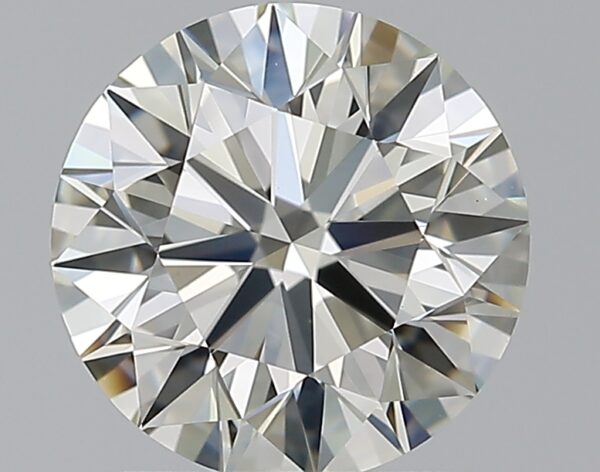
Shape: round
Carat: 1.29
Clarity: VVS2
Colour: K
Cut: EX
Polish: EX
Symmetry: EX
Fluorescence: ST
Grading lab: GIA
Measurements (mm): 6.89 x 6.94 x 4.33